History of Lae

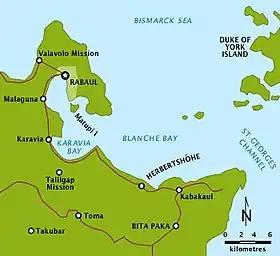
Vicinity of Rabaul, Blanche Bay and Bita Paka on the Gazelle Peninsula, New Britain.

Following Britain's declaration of war on Imperial Germany on 4 August 1914 and the outbreak of the First World War, Australia and the other members of the British Empire were automatically involved. Within days, the creation of the Australian Imperial Force (AIF) was created and on 6 August 1914, London cabled its acceptance of the force and asked that it be sent as soon as possible.